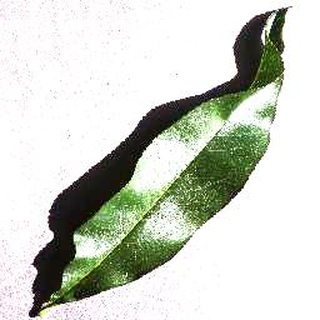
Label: healthy_peach